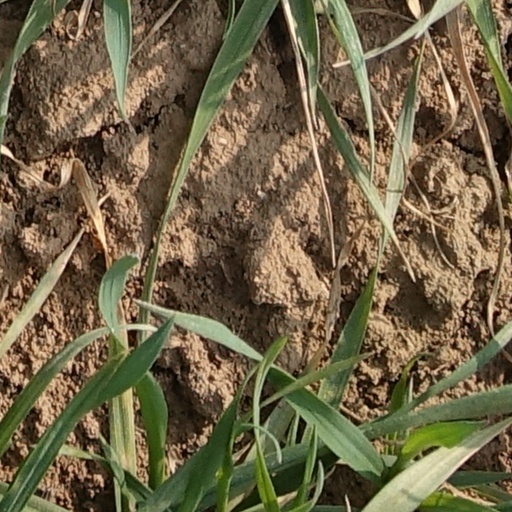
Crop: wheat